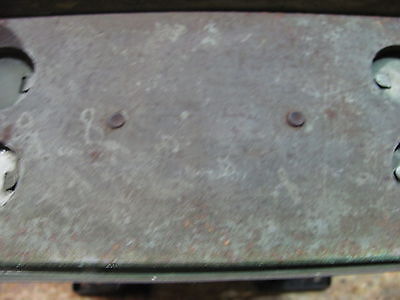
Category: toaster